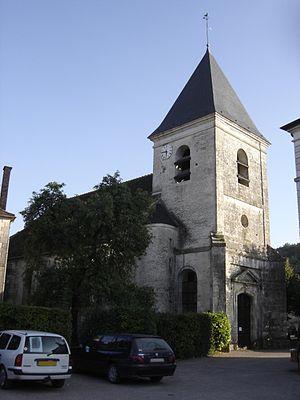
Église Saint Martin de Couvignon (Aube, France)
Couvignon est une commune française, située dans le département de l'Aube en région Grand Est.